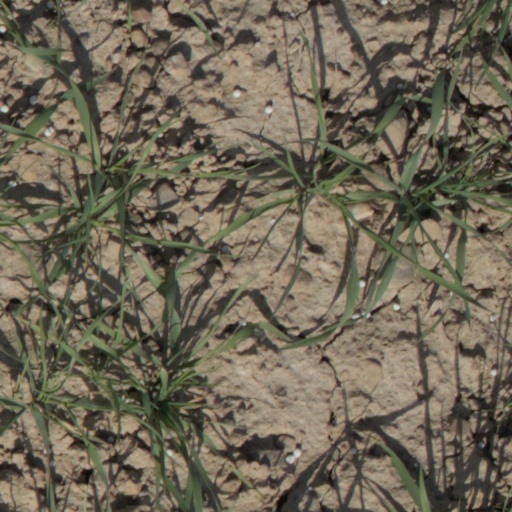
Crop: wheat